Herford

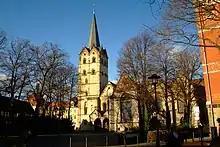
Herford Minster

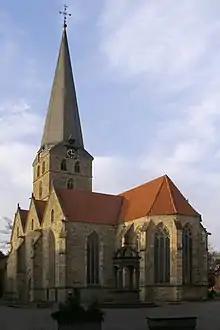
Saint John's Church

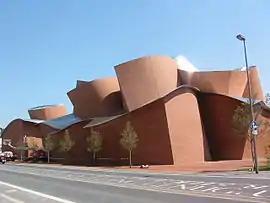
MARTa-Museum

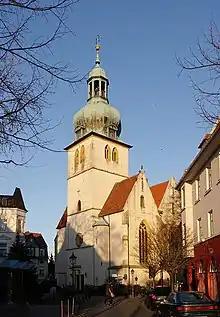
Saint James' Church

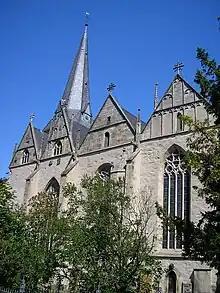
Saint Mary's Church

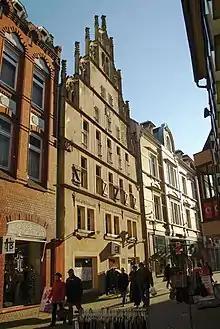
Bürgermeisterhaus

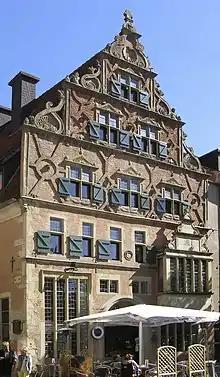
Wulferthaus

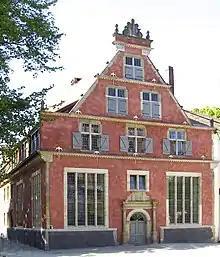
Frühherrenhaus

The MARTa Herford, a museum for contemporary art and design, housed in a building designed by Frank Gehry, has been open to the public since May 2005. Its exhibits change regularly.